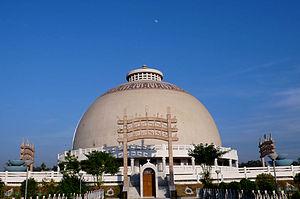
Deekshabhoomi est un lieu symbolique du bouddhisme en Inde situé à Nagpur, dans l'État du Maharashtra. C'est ici que Babasaheb Ambedkar se convertit au bouddhisme en compagnie d'environ 600 000 de ses fidèles intouchables le 14 octobre 1956.
Le mouvement bouddhiste Dalit est un mouvement de renouveau du bouddhisme qui a commencé à la fin du XIXᵉ siècle en Inde. B. R. Ambedkar lui donna une impulsion particulièrement substantielle en appelant à la conversion des dalits au bouddhisme, afin qu’ils échappent à une société basée sur les castes, qui les met tout en bas de la hiérarchie.
Le déclin du bouddhisme en Inde, là ou il est né, a eu lieu pour diverses raisons telles que les conflits sectaires au sein du bouddhisme, la perte du soutien public et royal, l'évolution de la situation socio-politique, le développement des religions indiennes concurrentes telles que l’hindouisme et le jaïnisme et les vagues d'invasions par des peuples venant d'Asie centrale qui touchent les Indes.